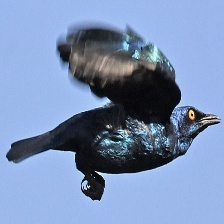
Species: CAPE GLOSSY STARLING
Scientific name: LAMPROTORNIS NITENS